Pottstown School District

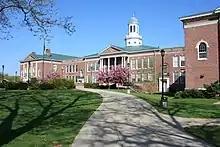
Pottstown Middle School

Pottstown School District is a school district headquartered in Pottstown, Pennsylvania, United States. The district serves the Borough of Pottstown.